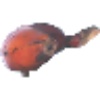
Label: red_banana